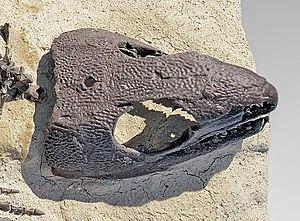
Captorhinus aguti Etage :Permien inférieur ou Cisuralien (299.0 ± 0.8 - 270.6 ± 0.7 Ma) Localité